Akkamma Stalinum Pathrose Gandhiyum

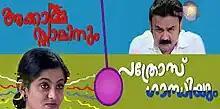
Opening sequence

Akkamma Stalinum Pathrose Gandhiyum is a 2015 Indian comedy television series that aired from